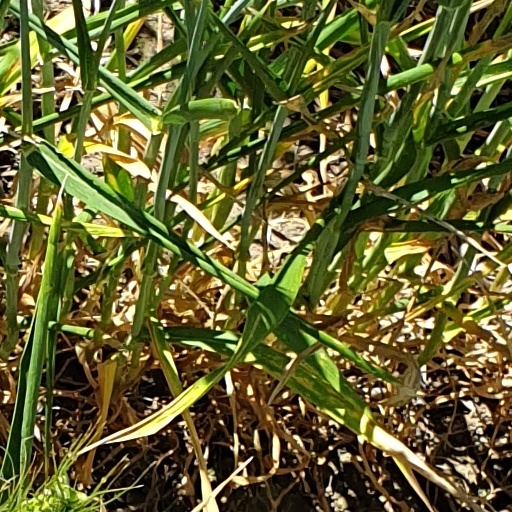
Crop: wheat